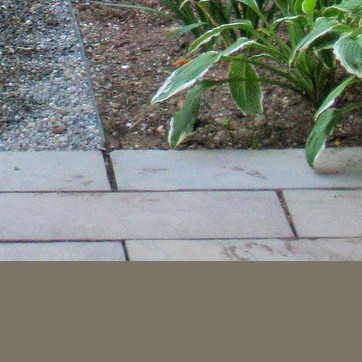
Material: stone